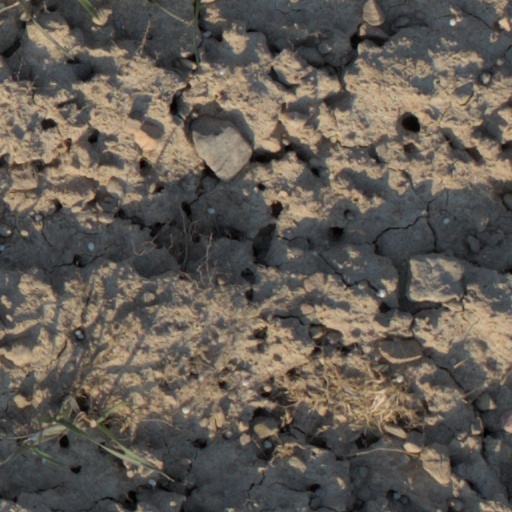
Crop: wheat